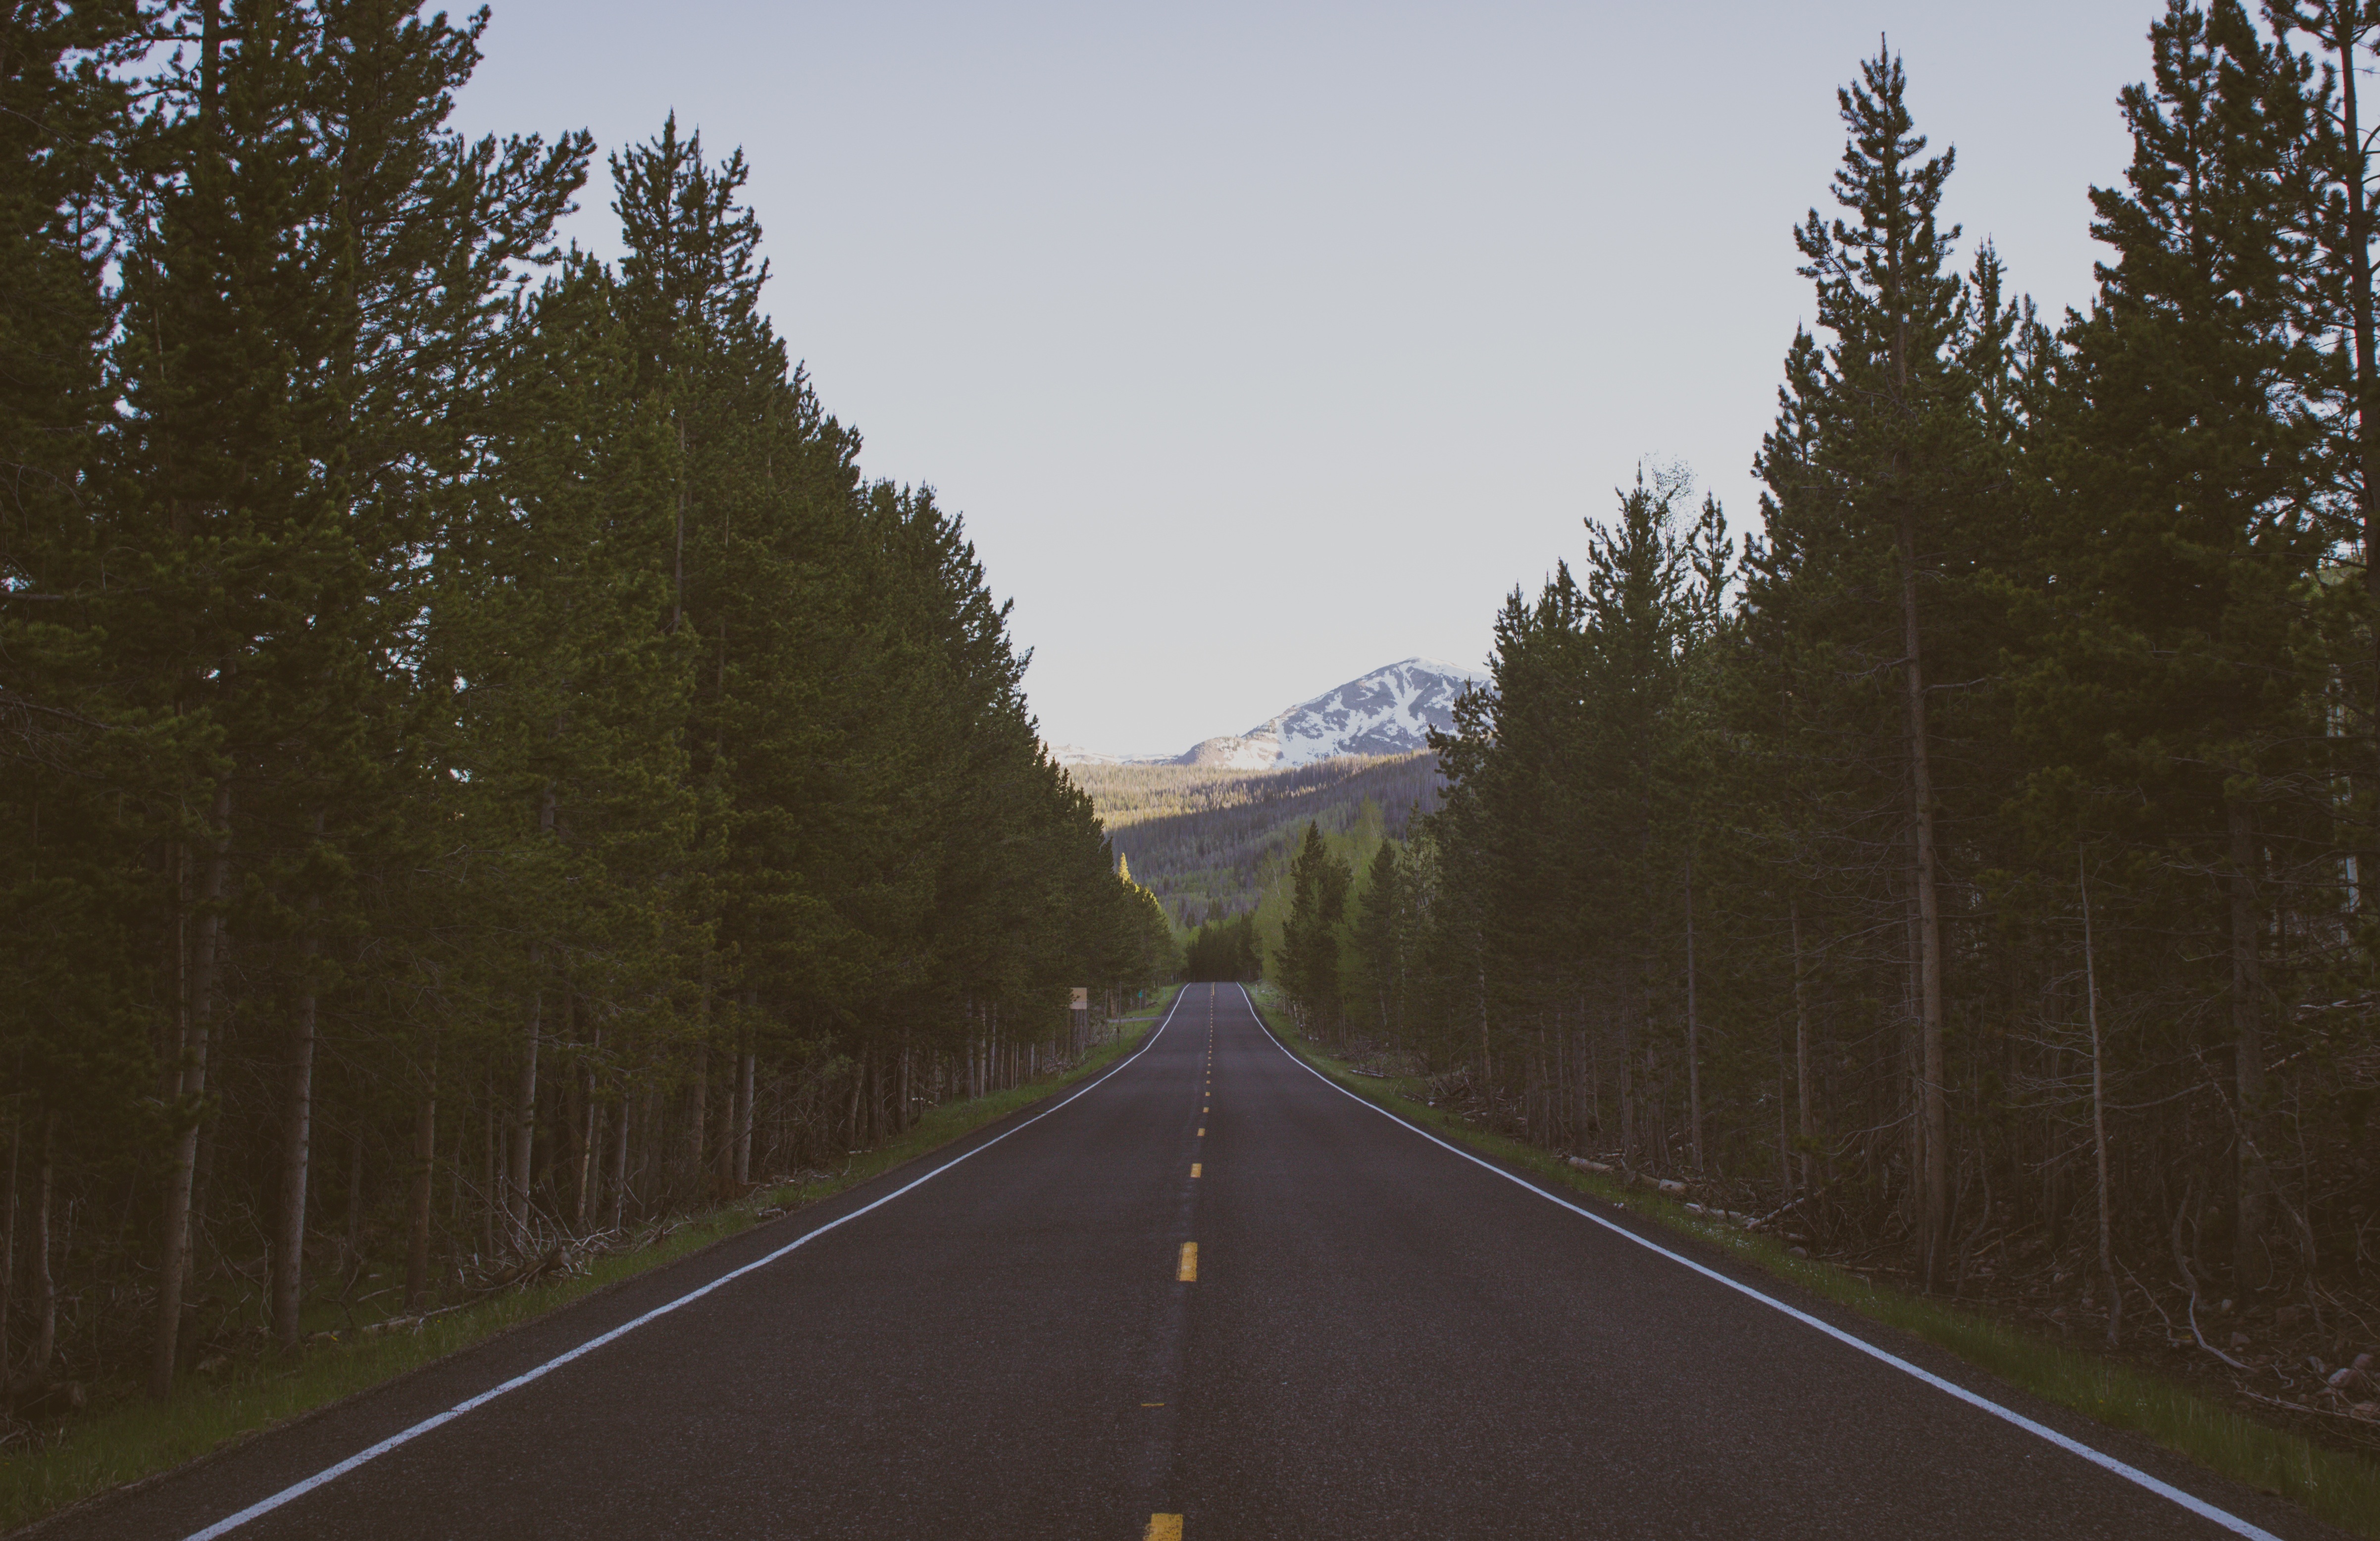
landscape, tree, nature, forest, outdoor, mountain, road, morning, hill, highway, travel, green, scenic, scenery, lane, trees, road trip, infrastructure, scene, destination, atmospheric phenomenon, nonbuilding structure, controlled access highway